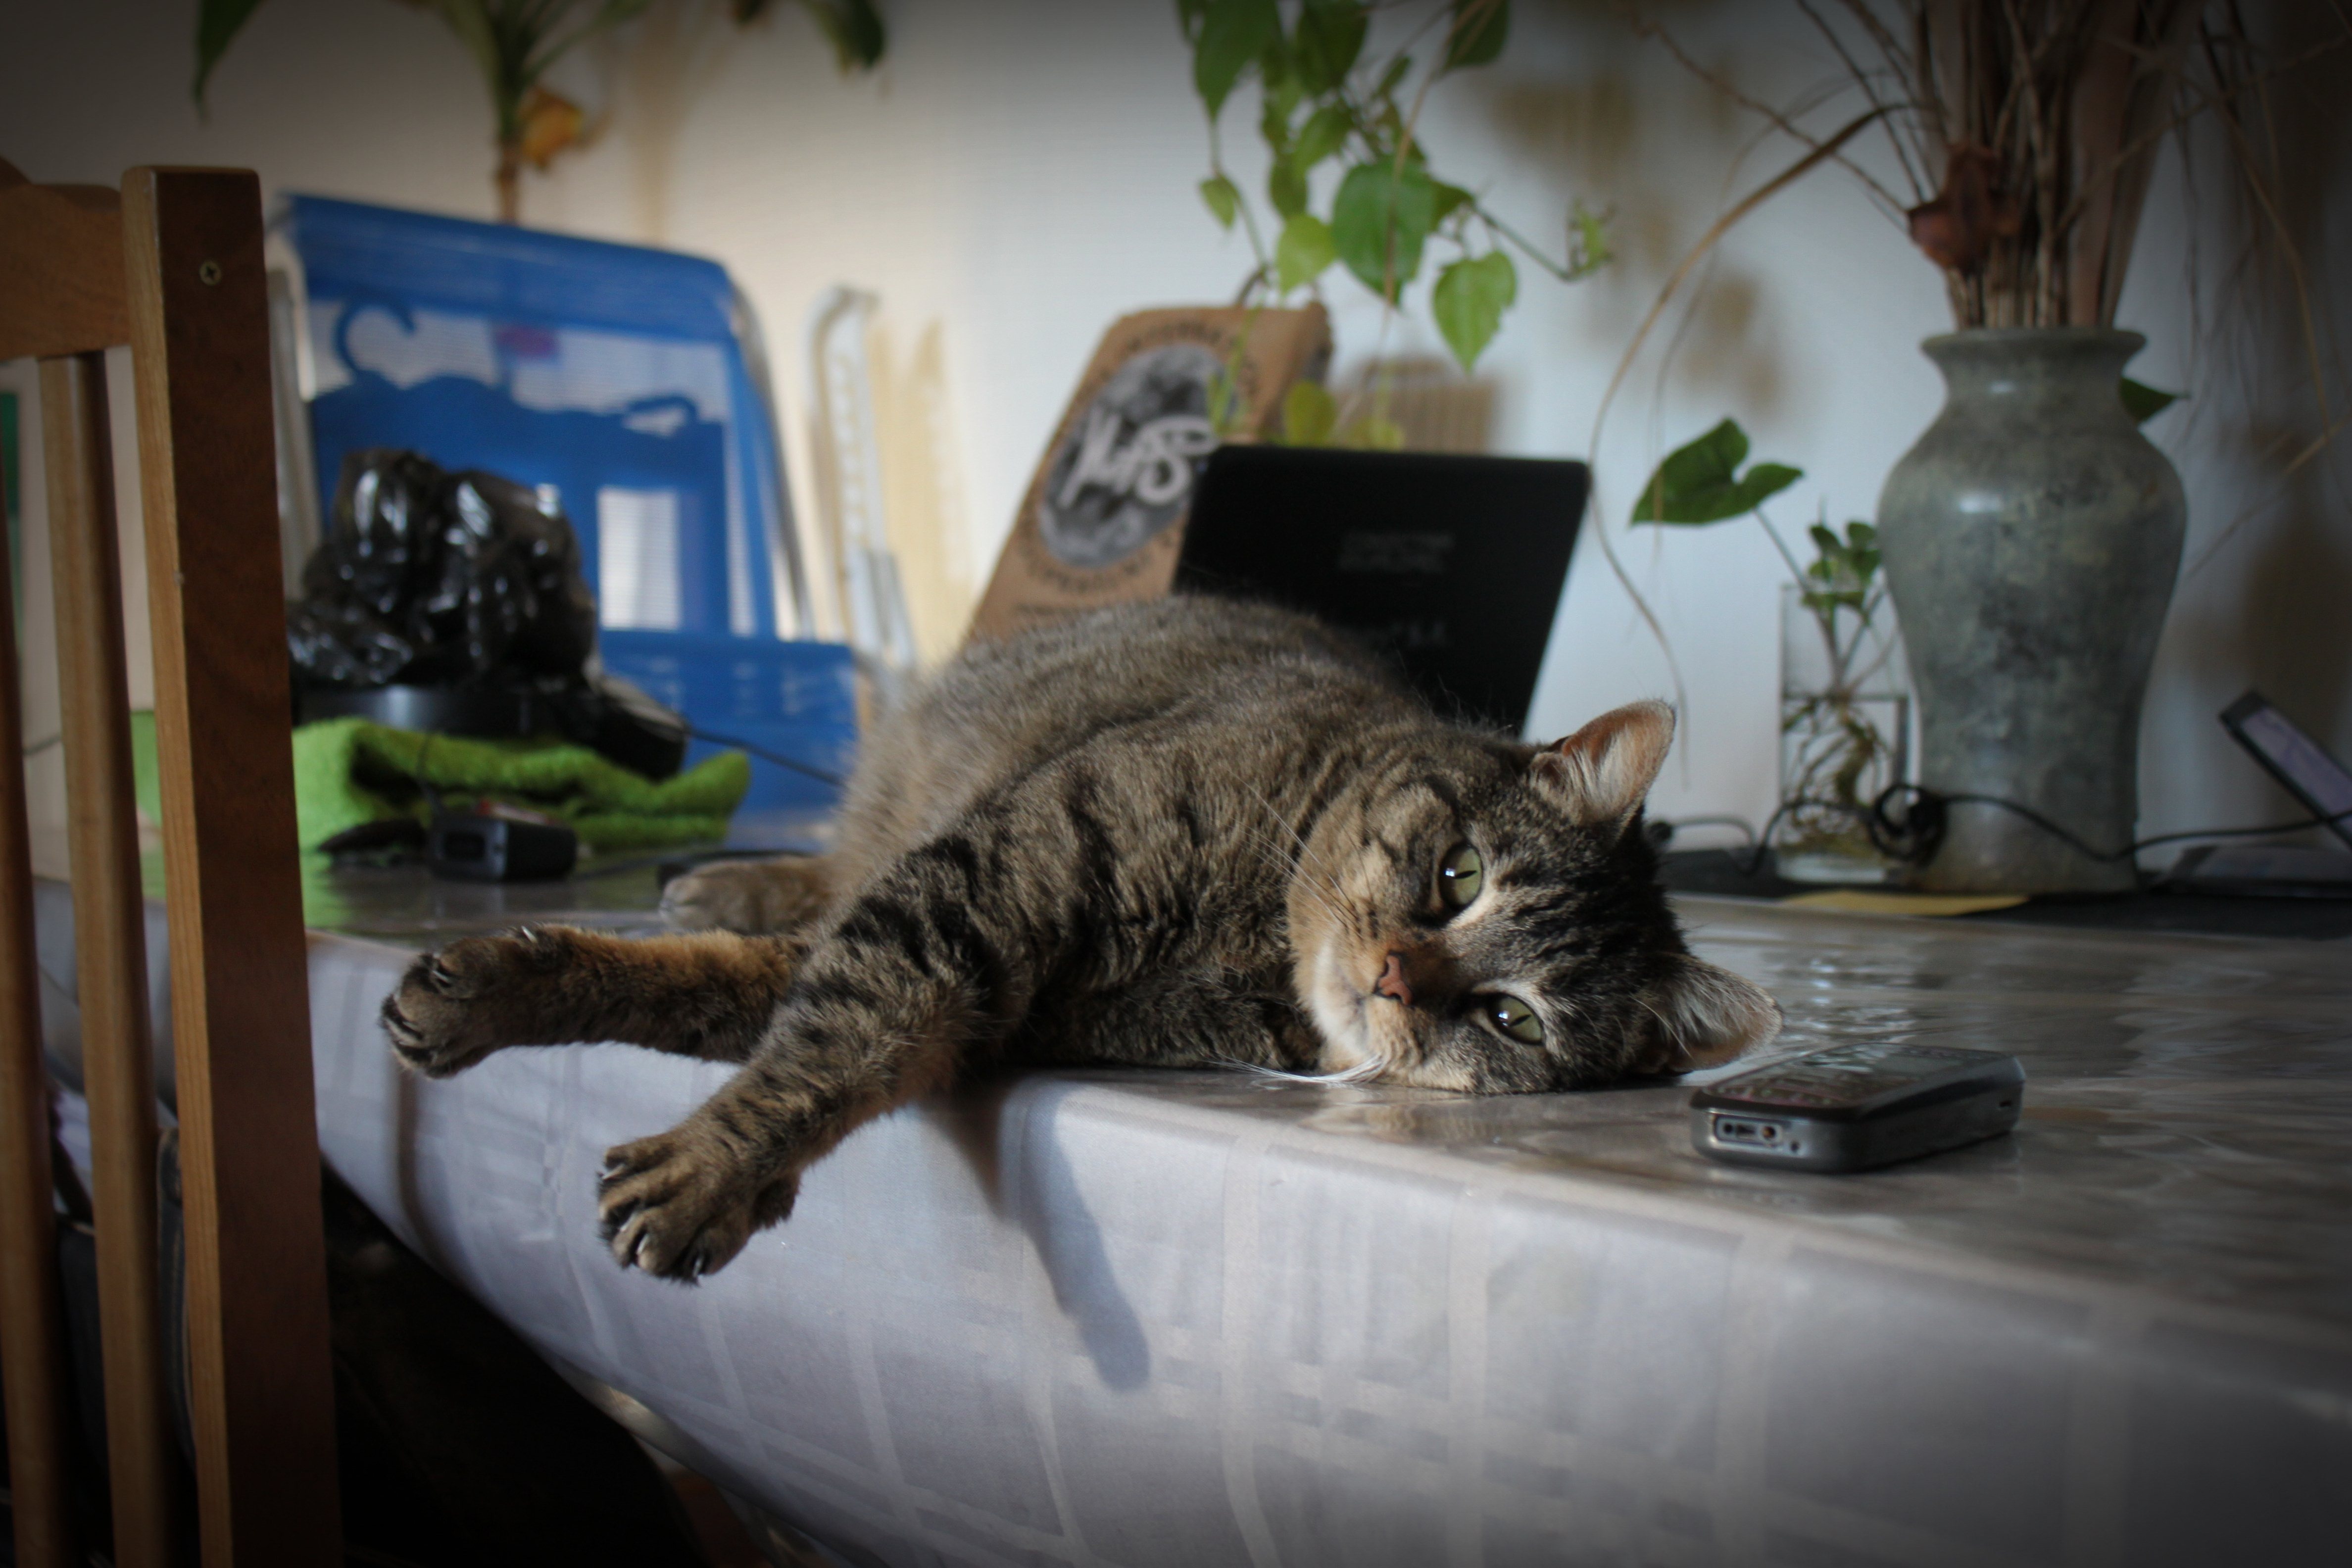
animal, pet, kitten, cat, feline, mammal, rest, whiskers, animals, vertebrate, small to medium sized cats, cat like mammal